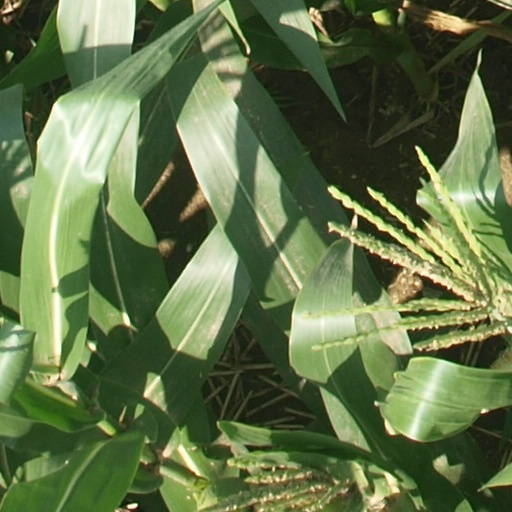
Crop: maize; corn